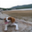
Label: dog